Hohenzollern (mountain)

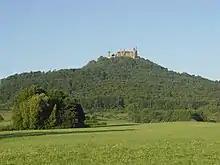
View from north

Hohenzollern is a mountain, , of Baden-Württemberg, Germany. It is located in Zollernalbkreis. Hohenzollern Castle is located on its top. The mountain is an outlier, about north of the Swabian Jura.